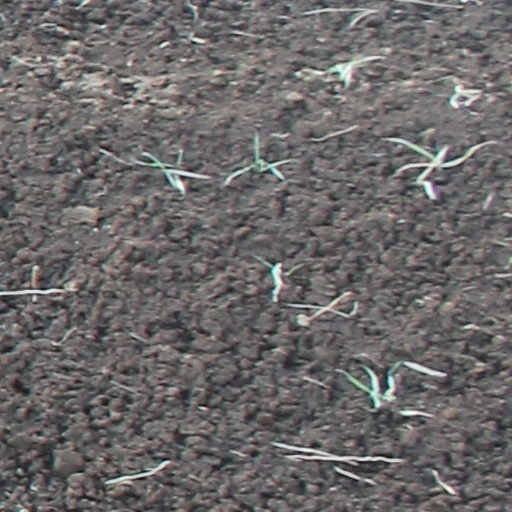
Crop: wheat